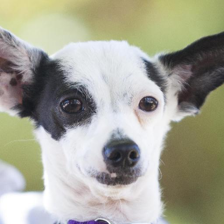
Label: animals